Battle of Leyte Gulf

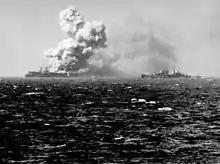
explodes at 15:23

"Shō-Gō" 1 called for Vice Admiral Jisaburō Ozawa's ships—known as the "Northern Force"—to lure the American Fast Carrier Task Force away from Leyte. The Northern Force would be built around several IJN aircraft carriers, but these carriers would be equipped with very few aircraft or trained aircrew. Instead, their role was to serve as a distraction. As the U.S. covering forces were lured away by Ozawa's carriers, two other IJN surface fleets would advance on Leyte from the west. The "Southern Force" under Vice Admirals Shoji Nishimura and Kiyohide Shima would strike at the landing area via the Surigao Strait. The "Center Force" under Vice Admiral Takeo Kurita—by far the most powerful of the attacking Japanese forces—would pass through the San Bernardino Strait into the Philippine Sea, turn southwards, and then also attack the landing area.